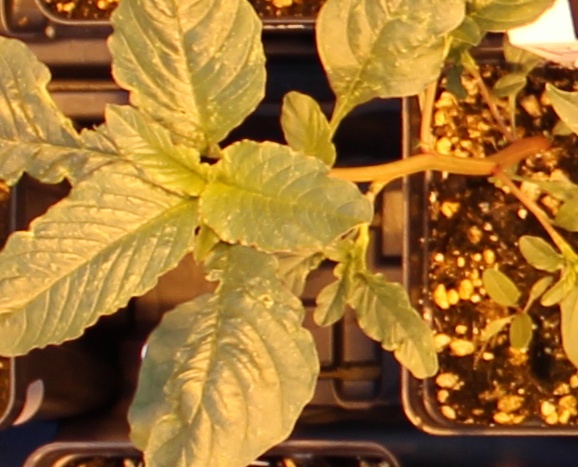
Label: Waterhemp